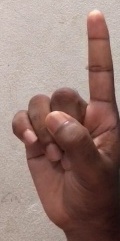
ASL sign: 1